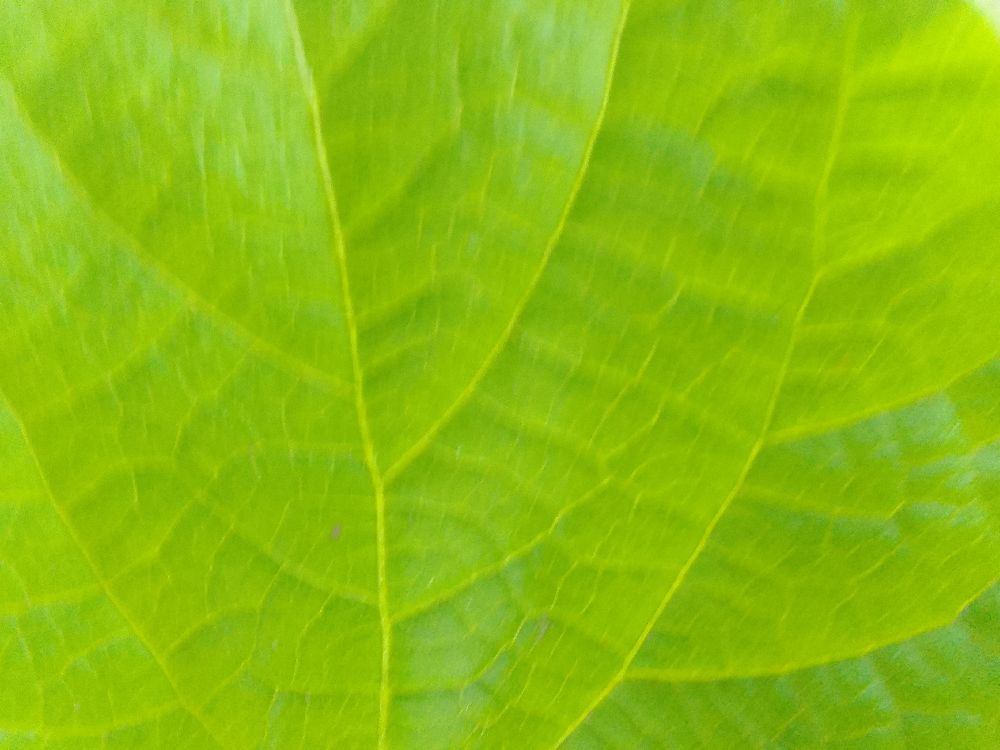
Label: healthy